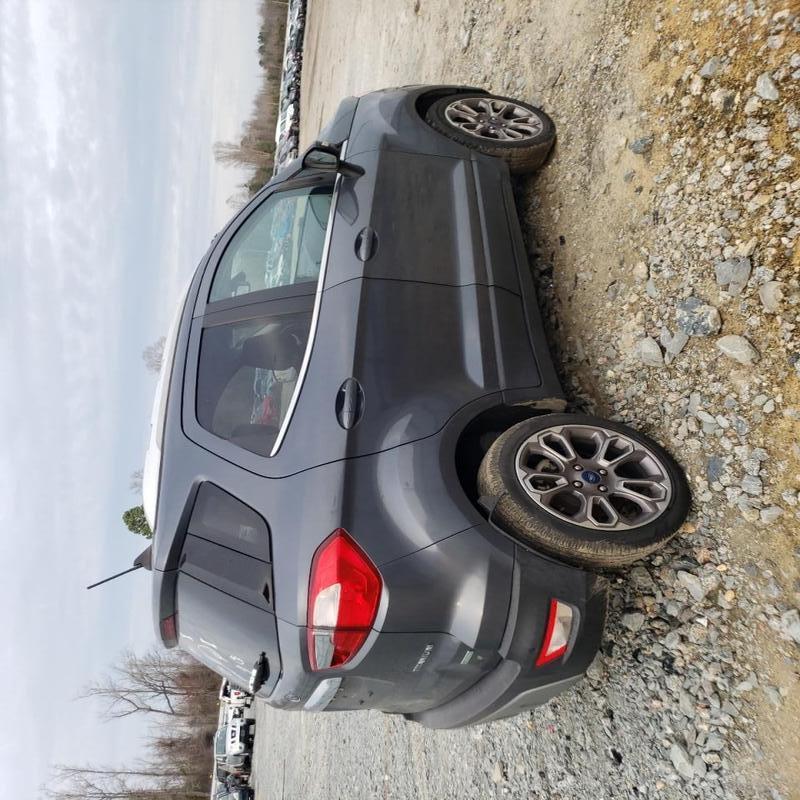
Aucun dommage détecté.
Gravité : aucun